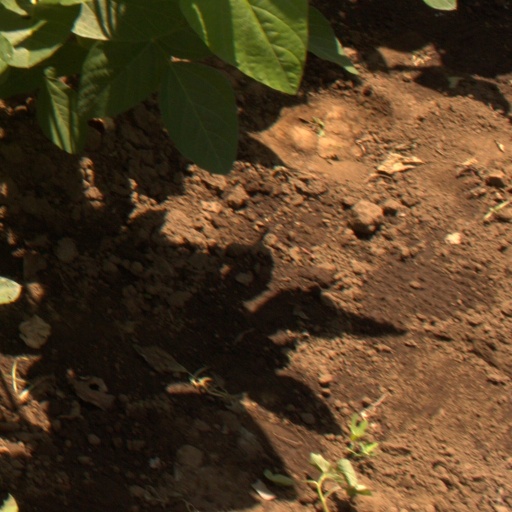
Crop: soybean